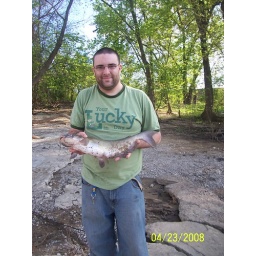
channel at the train bridge over the ohio river in kenova